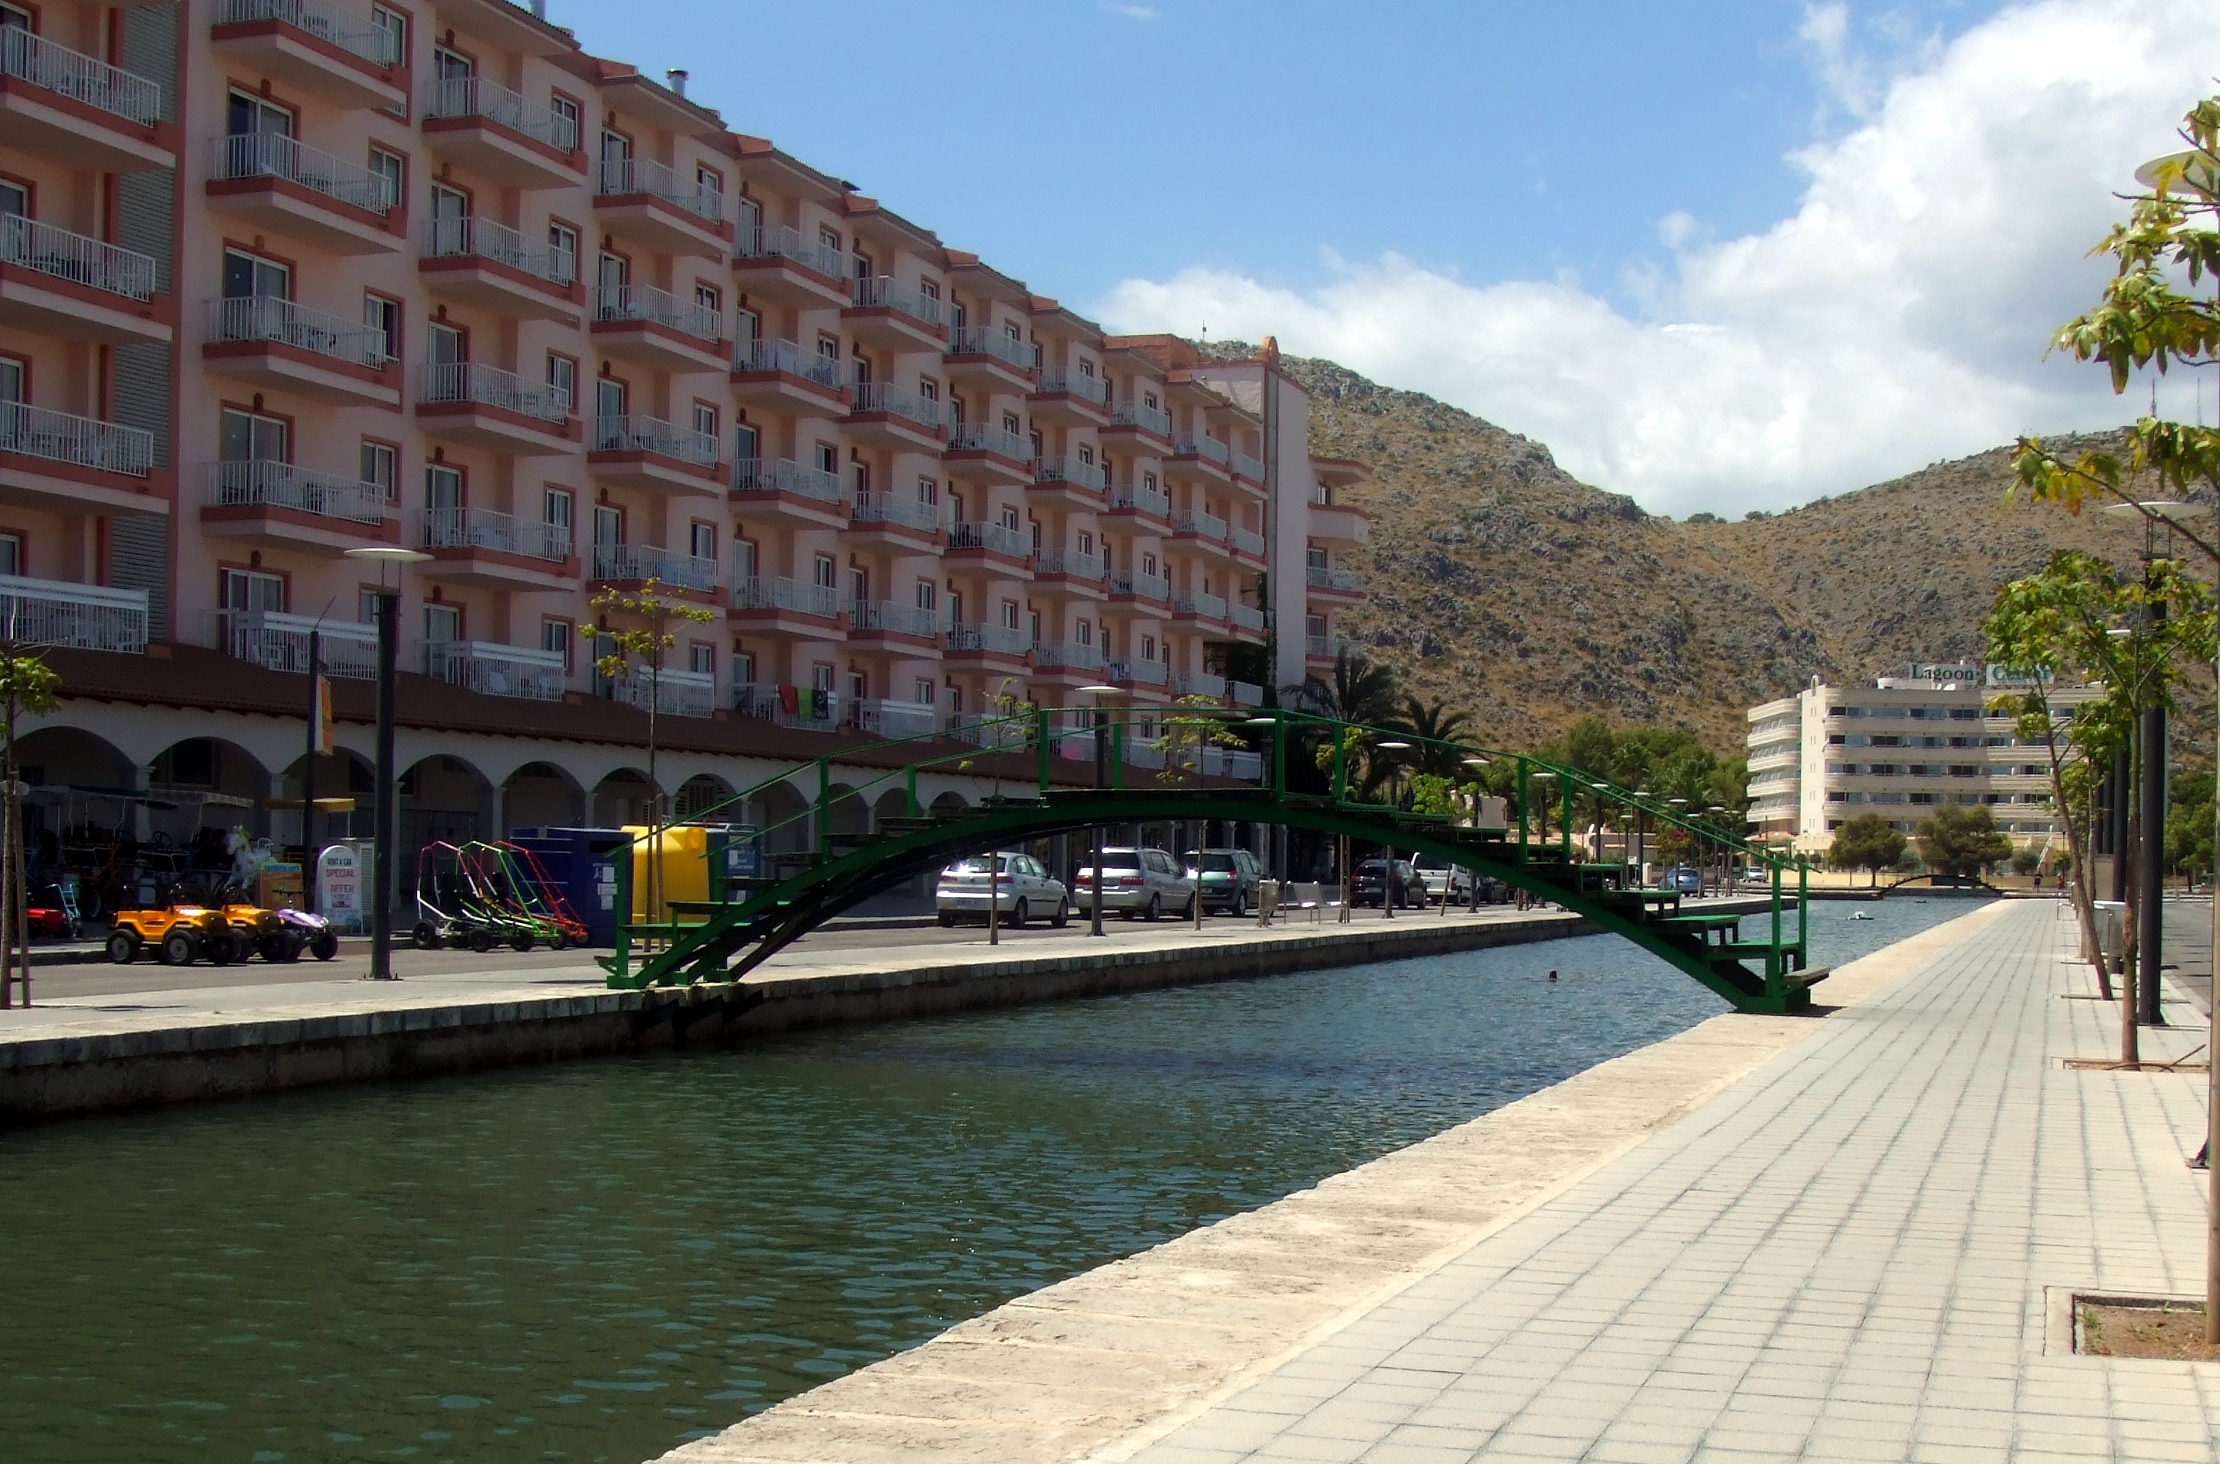
walkway, travel, swimming pool, plaza, property, apartment, waterway, estate, condominium